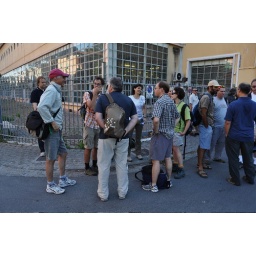
Kid in signature red hat, waiting to go on field trip.